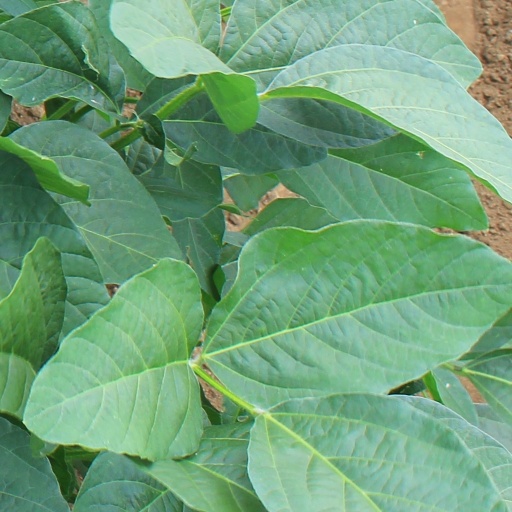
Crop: soybean